109th Infantry Regiment (United States)

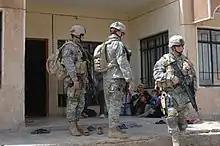
Soldiers of Company B of the 1-109th on foot patrol in a village near FOB Diamond near Ramadi, March 2006

The 1-109th was ordered into active Federal service on 22 January 2005 for a deployment to Iraq in support of Operation Iraqi Freedom with the 2nd Brigade Combat Team, 28th Infantry Division, then the largest Pennsylvania National Guard combat deployment since World War II. Five soldiers of Company B were killed in Ramadi on 28 September when their M2A2 Bradley detonated an IED while providing security for the building of a railway bridge and was set on fire by rocket-propelled grenades and small-arms fire. On 1 October, the army officially reintroduced the designation of regiment to parent regiments, with the 109th Infantry becoming the 109th Infantry Regiment. Returning to the United States after a year in Iraq with the brigade, the 1-109th was released from active Federal service on 20 July 2006, reverting to state control.